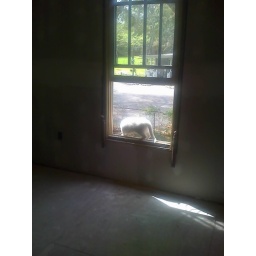
window in west upstairs bedroom